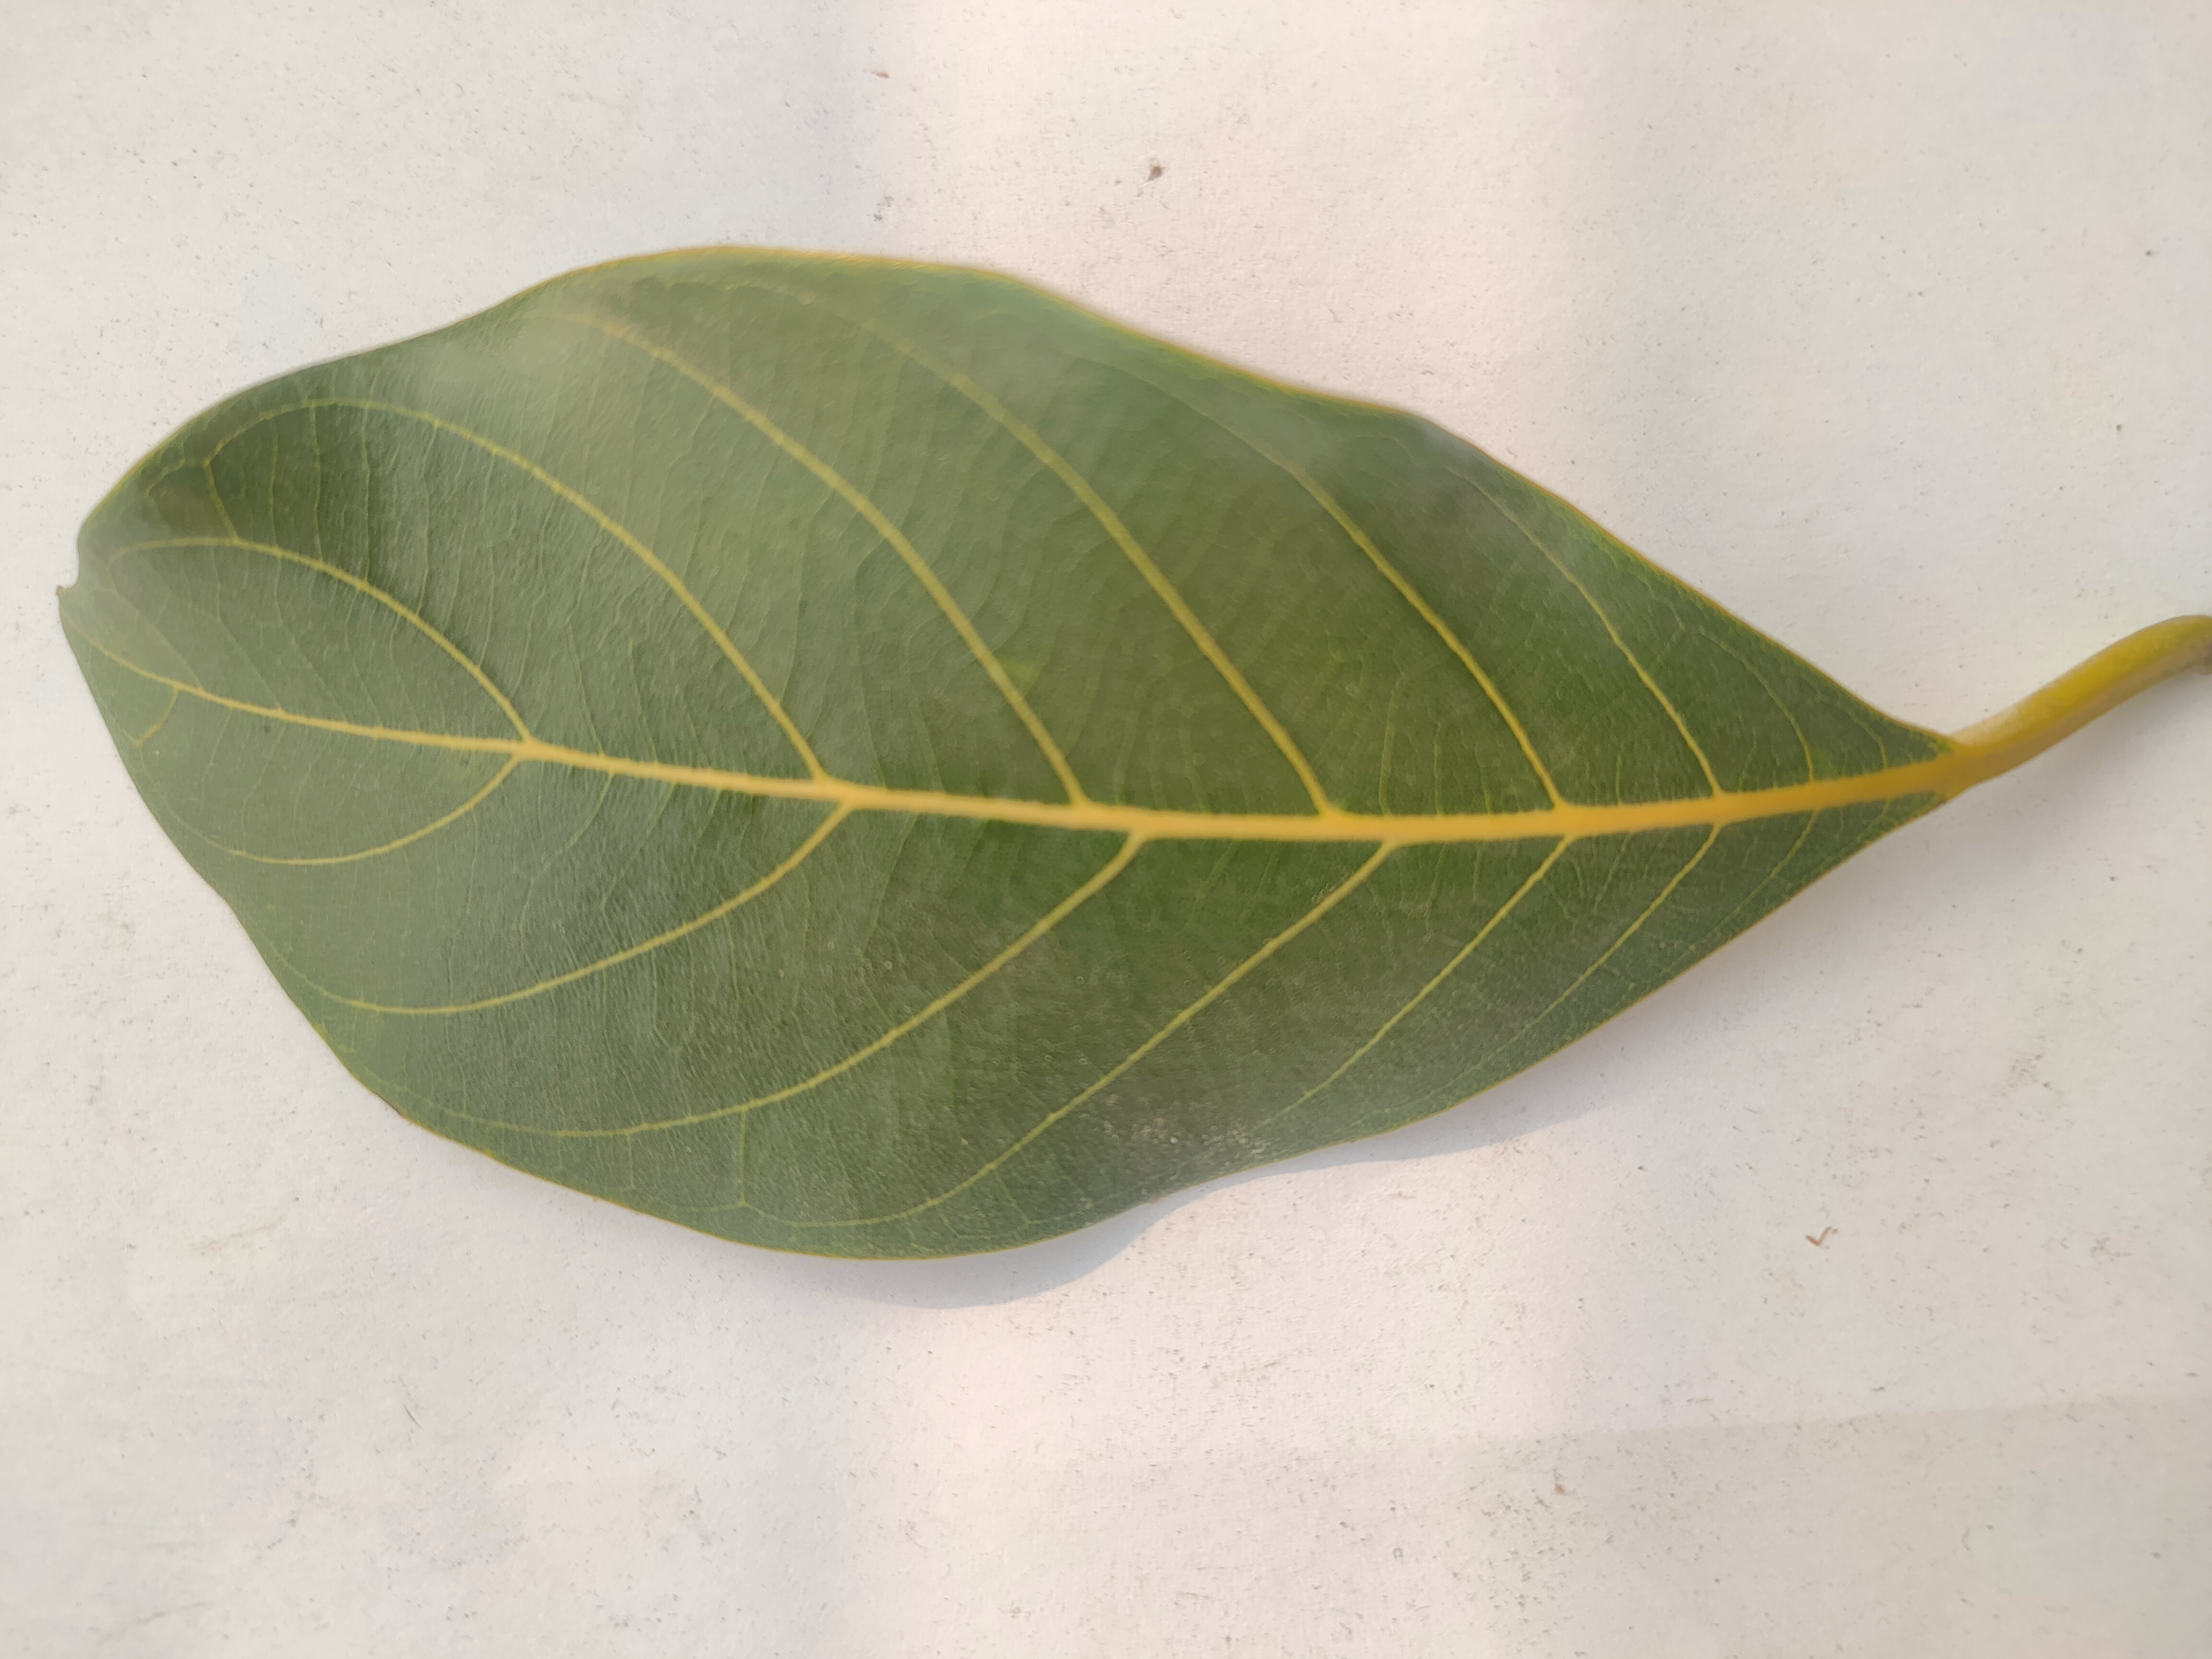
Leaf variety: Jackfruit